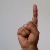
The image shows a hand gesture representing the letter 'D' in Indian Sign Language.